Ōmi-Hachiman Station

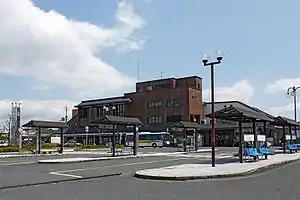
The north gate of Ōmi-Hachiman Station

is an interchange passenger railway station located in the city of Ōmihachiman, Shiga, Japan, operated by the West Japan Railway Company (JR West) and the private railway operator Ohmi Railway.